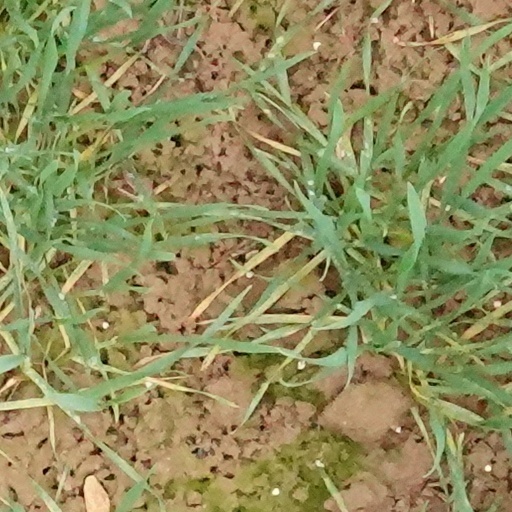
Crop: wheat